Næstved

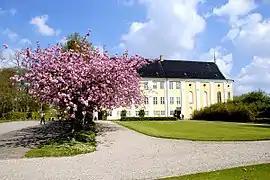
Gavnø Castle

Herlufsholm Boarding School is located in the old Herlufsholm Kloster, on the bank of the Suså just outside the town of Næstved. For centuries students have attended the school, which enjoys a very respectable reputation. Today, the boarding school attracts students from all levels in the society, but earlier the school was more or less a high-society-only school.